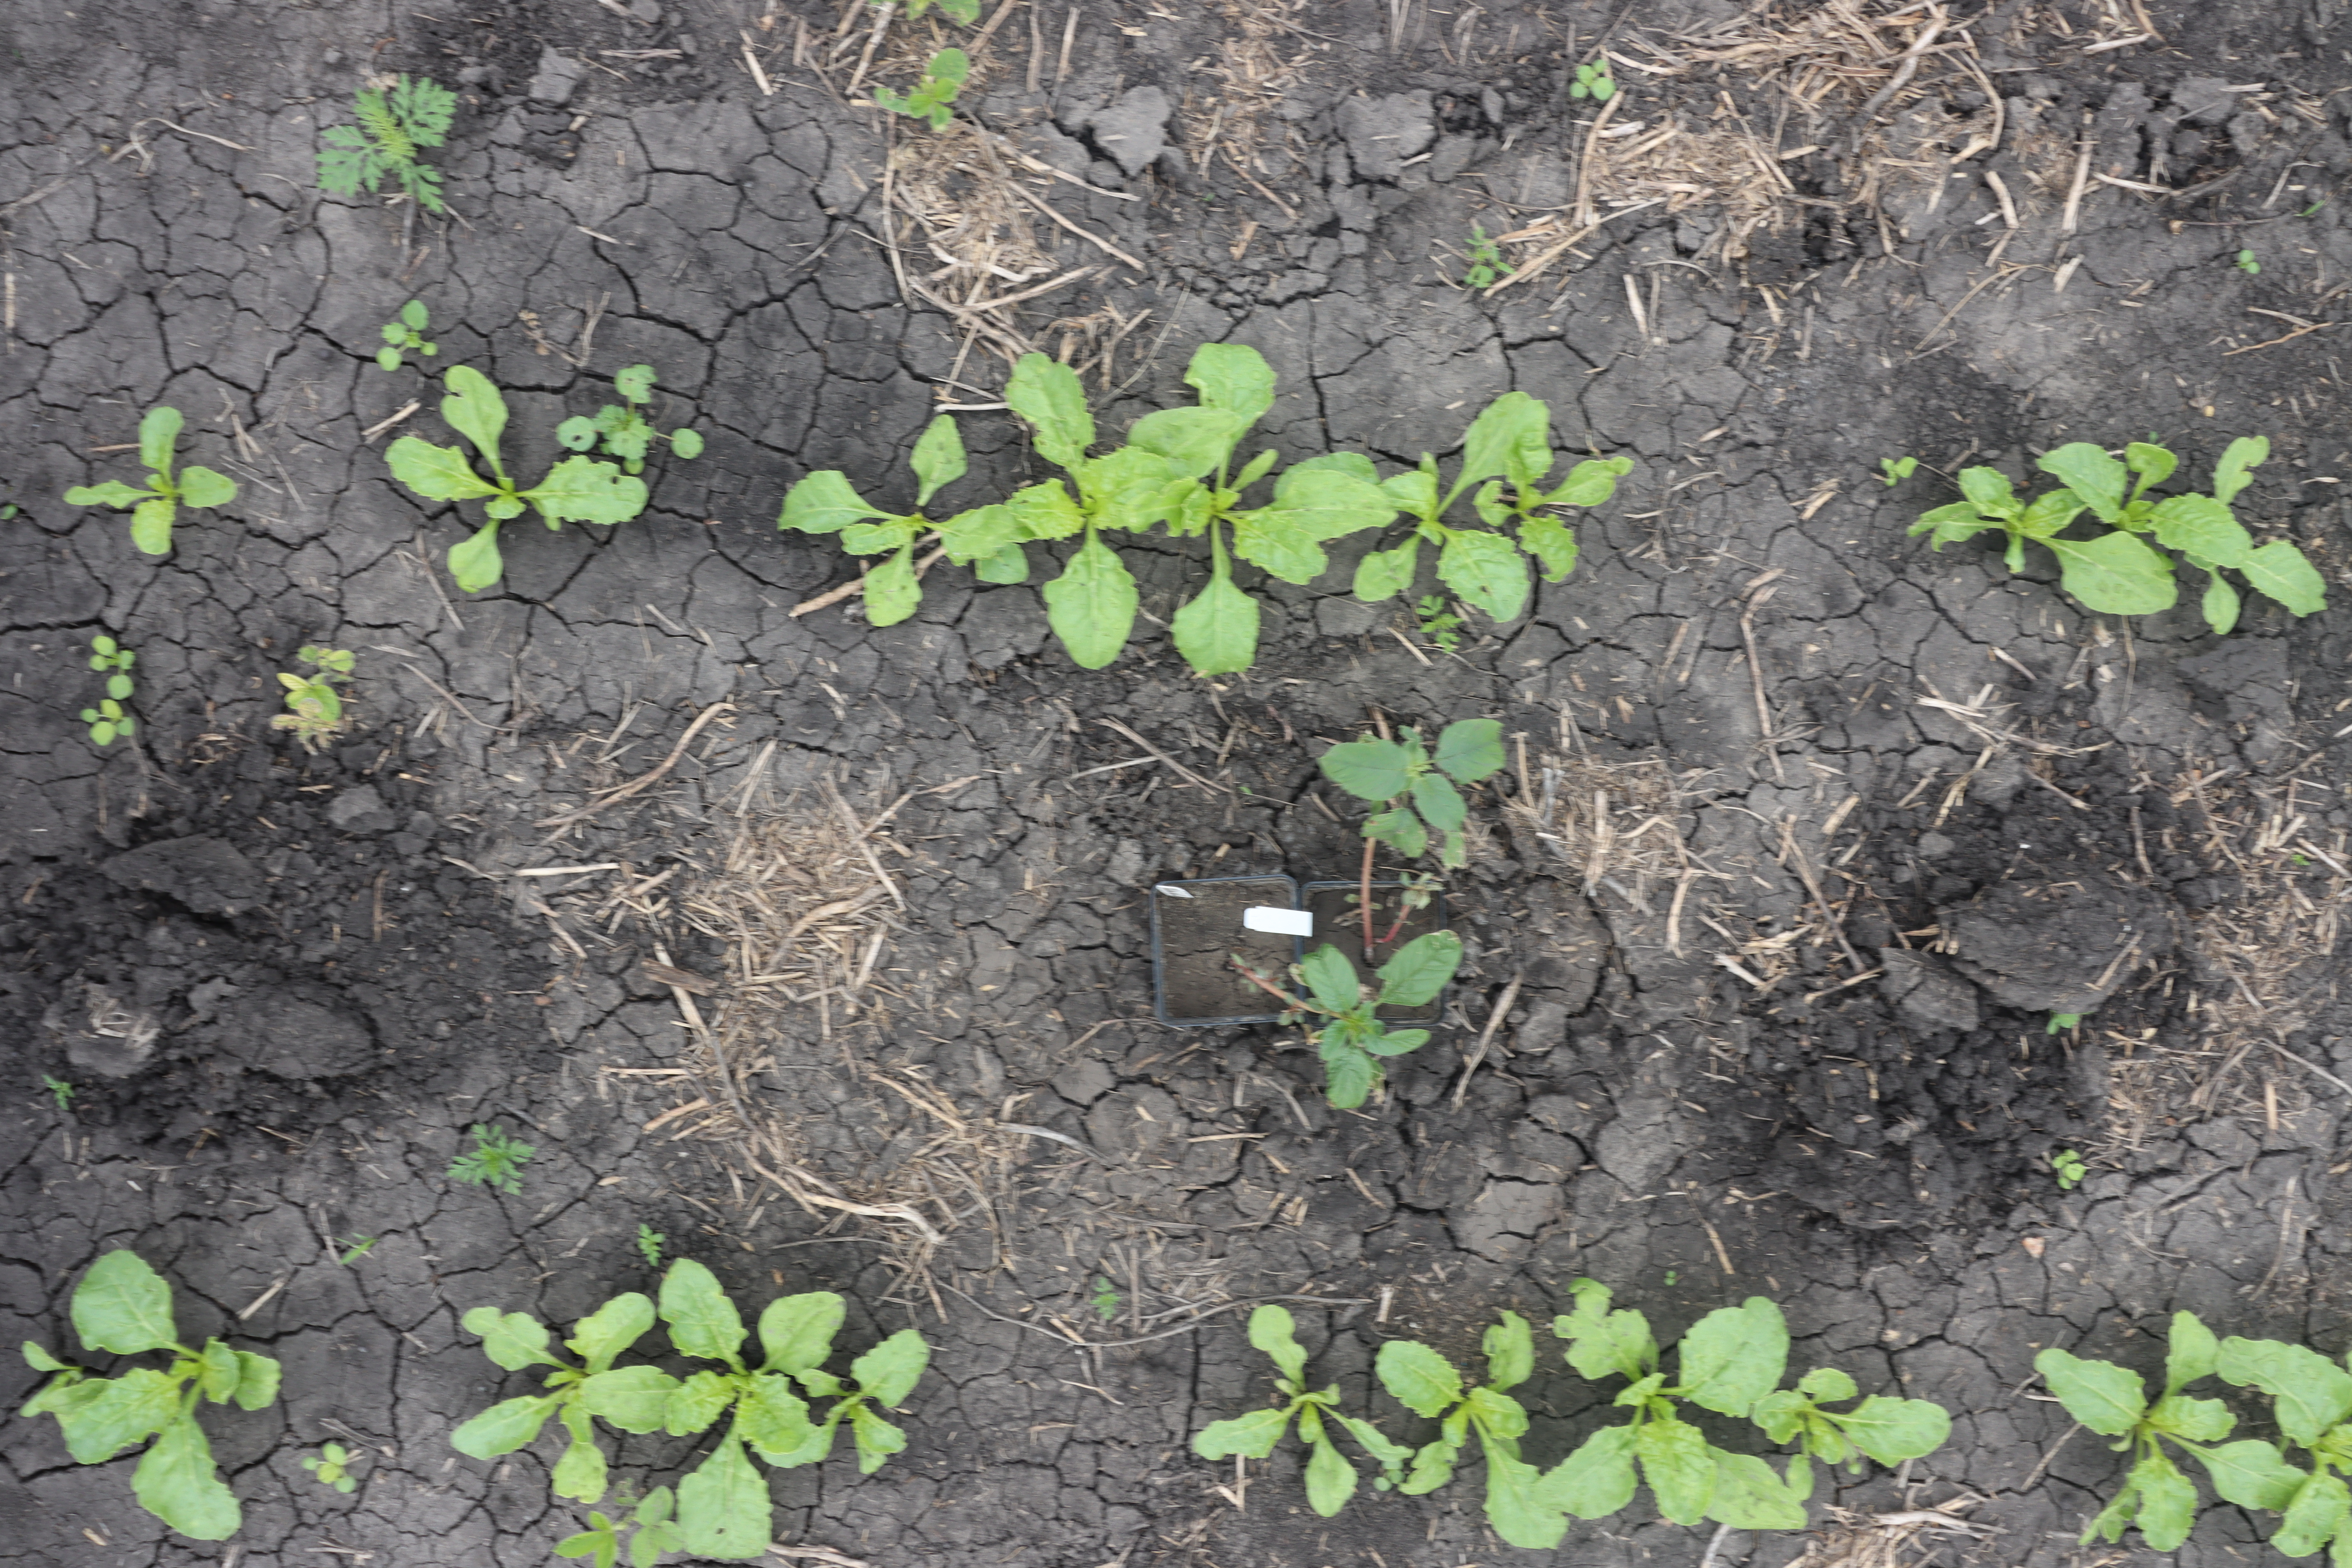
Crop: Sugar beet
Objects: Sugar beet, Sugar beet, Sugar beet, Sugar beet, Sugar beet, Sugar beet, Sugar beet, Waterhemp, Ragweed, Ragweed, Sugar beet, Sugar beet, Waterhemp, Sugar beet